Myron G. Barlow

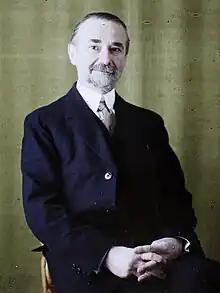
Autochrome by Georges Chevalier, 1930

Myron G. Barlow (May 1870 in Ionia – 14 August 1937 in Étaples) was an American figurative painter known for his paintings of the lives of rural French women. A gold medalist in international art exhibitions, he had a home at the Etaples art colony (the colony a place in France in which American artists converged before World War 1). He was friend to Henry Ossawa Tanner. He also remained a resident of Detroit.